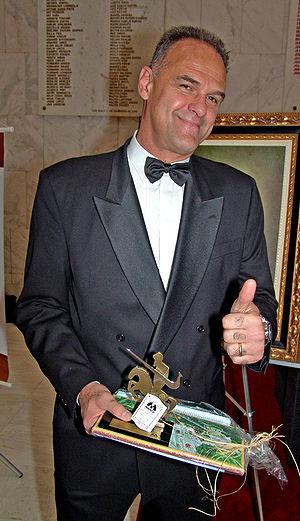
La Coupe du monde de basket-ball FIBA est la nouvelle dénomination, depuis 2014, du championnat du monde de basket-ball masculin, qui a été créé par la FIBA en 1950 et a eu lieu pour la première fois en Argentine.
Oscar Daniel Bezerra Schmidt, né à Natal le 16 février 1958, est un ancien joueur de basket-ball brésilien. Meilleur marqueur de l'histoire des Jeux olympiques, il est l'un des plus grands scoreurs qu'ait connu le basket-ball international. Il était surnommé Mão Santa.
La draft 1984 de la NBA est la 38ᵉ draft organisée par la National Basketball Association. Elle se tient le 19 juin 1984, en amont de la saison NBA 1984-1985, au Madison Square Garden à New York, dans l'État de New York aux États-Unis. La cérémonie est diffusée aux États-Unis sur la chaîne de télévision câblée USA Network.